Laser

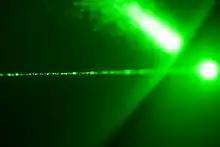
A laser can produce a very narrow beam of light of a single wavelength, in this case, green.

Photons, the quanta of electromagnetic radiation, are released and absorbed from energy levels in atoms and molecules. In a lightbulb or a star, the energy is emitted from many different levels giving photons with a broad range of energies. This process is called thermal radiation.